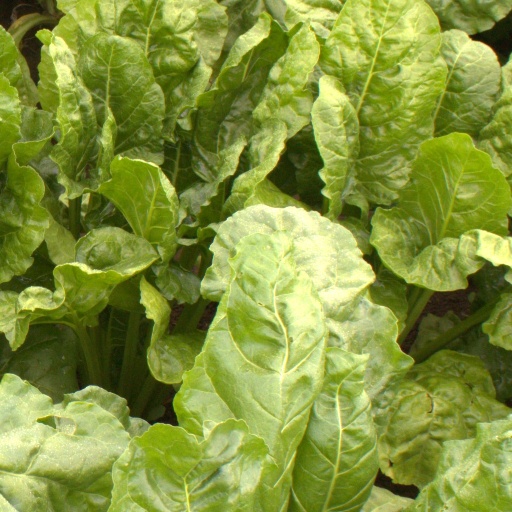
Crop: sugar beet